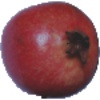
Label: Pomegranate 1